Alex Stepney

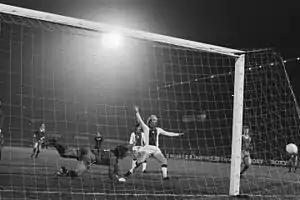
Stepney in goal for Manchester United in 1976 against Ajax

Stepney was occasionally recalled by Ramsey but would ultimately not add to his solitary England cap, with Shilton emerging as the new deputy and ultimate long-term replacement. He continued to play in goal for Manchester United in a period of significant underachievement for the club, which culminated in their relegation to the Second Division in 1974, a season which saw Stepney, unusually for a goalkeeper, score two goals from penalties thus making him the (joint) leading scorer at Christmas. For half a season he was replaced by Jimmy Rimmer. By now, with Stepney's former Chelsea manager Tommy Docherty in charge, they bounced back as Division Two champions the following season (1974–75). During this time, Stepney suffered a freak injury when he dislocated his jaw while barking instructions at his disorganised defence.